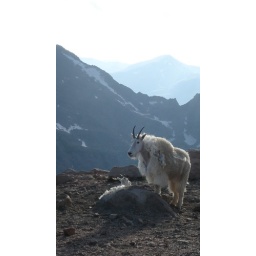
mountain goat by bierstadt